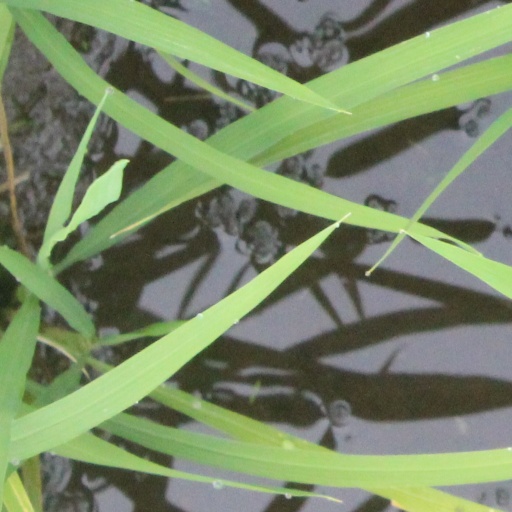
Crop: rice